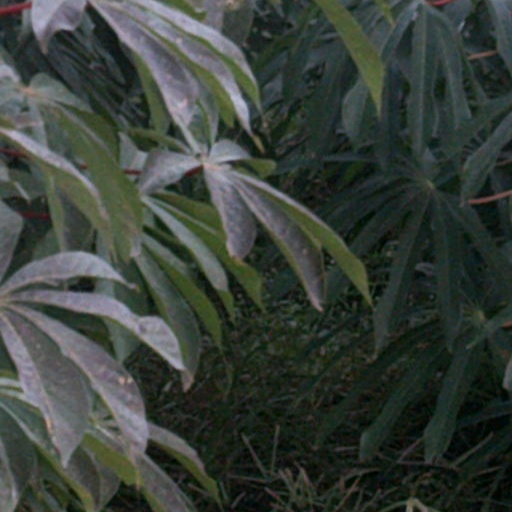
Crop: cassava